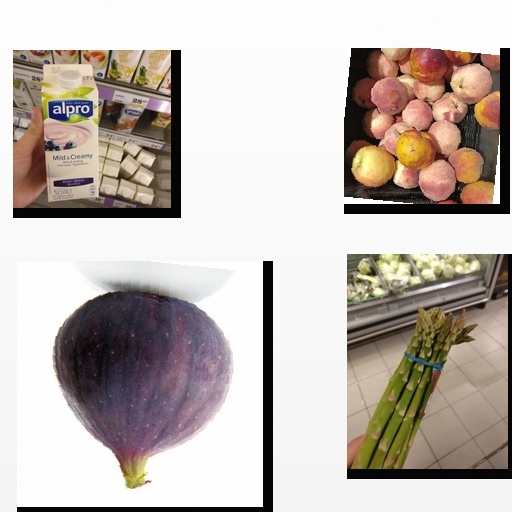
Food items: fig, peach, blueberry_soyghurt, asparagus